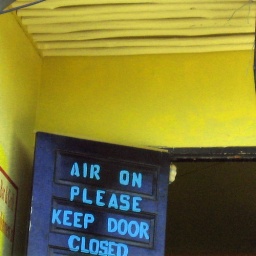
Sign on the door of a bar in San Pedro Belize